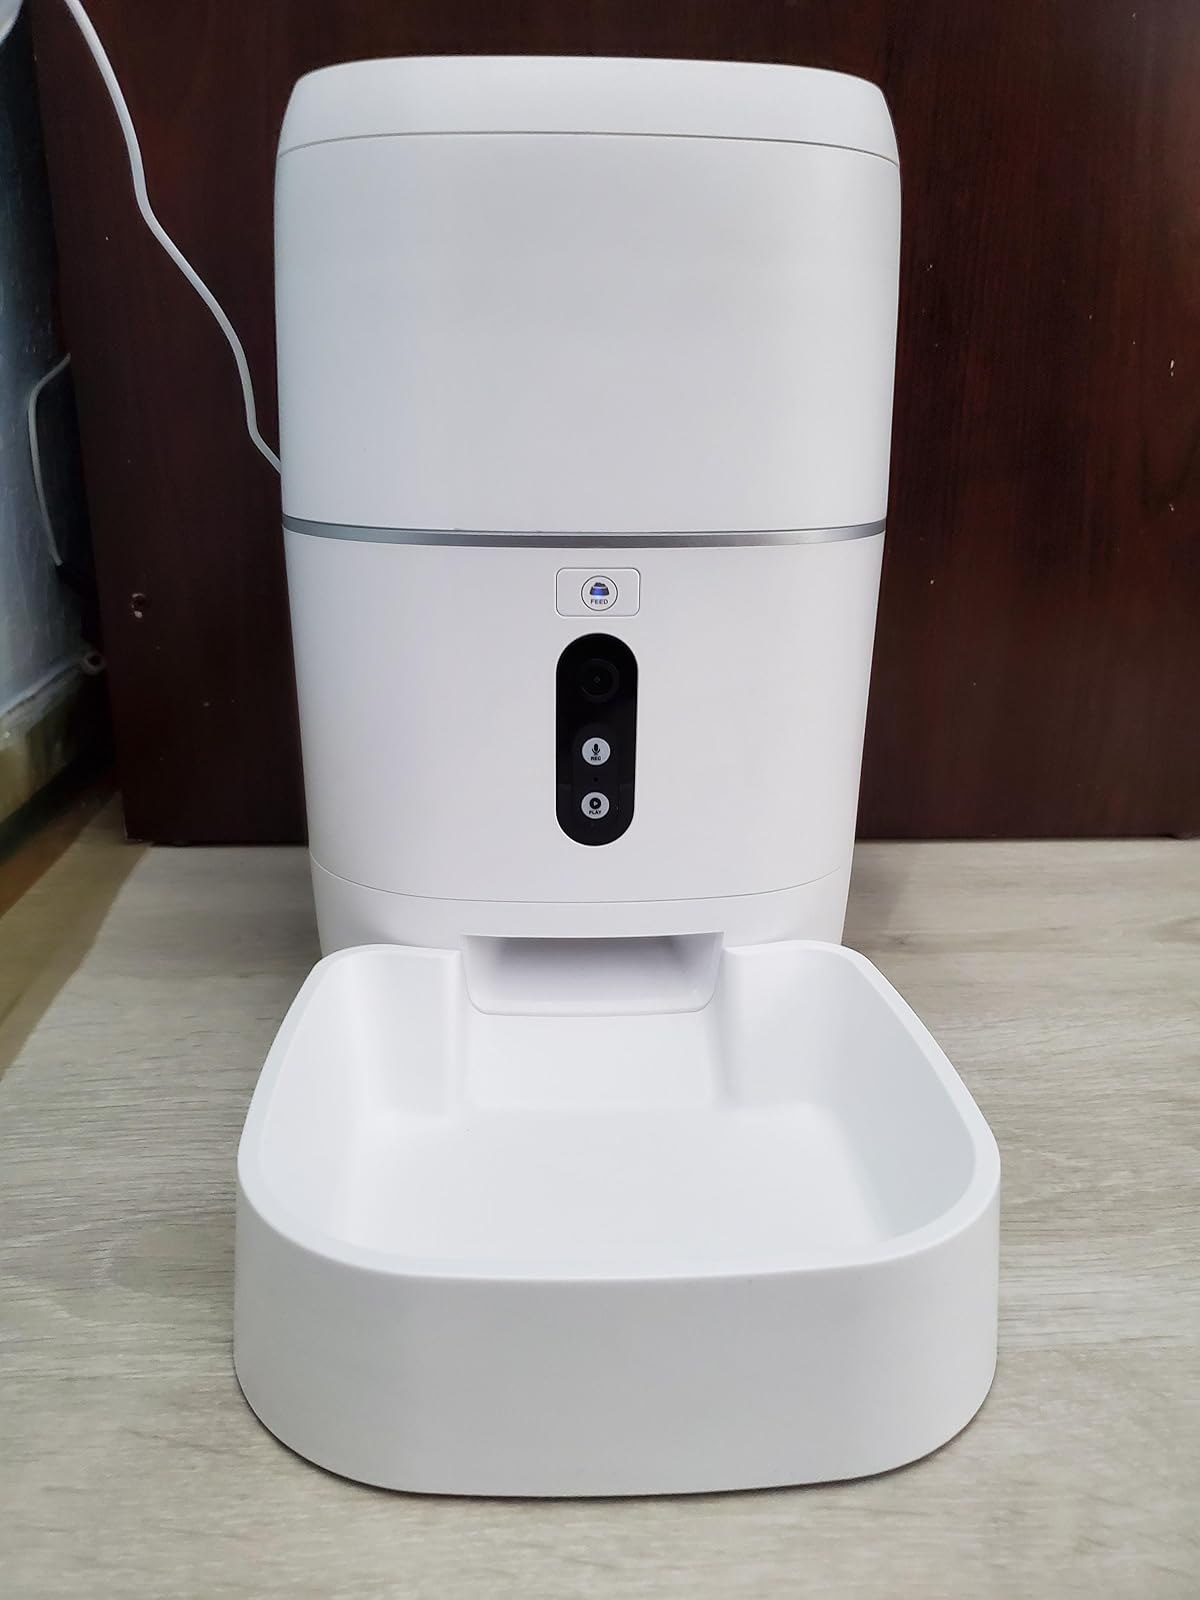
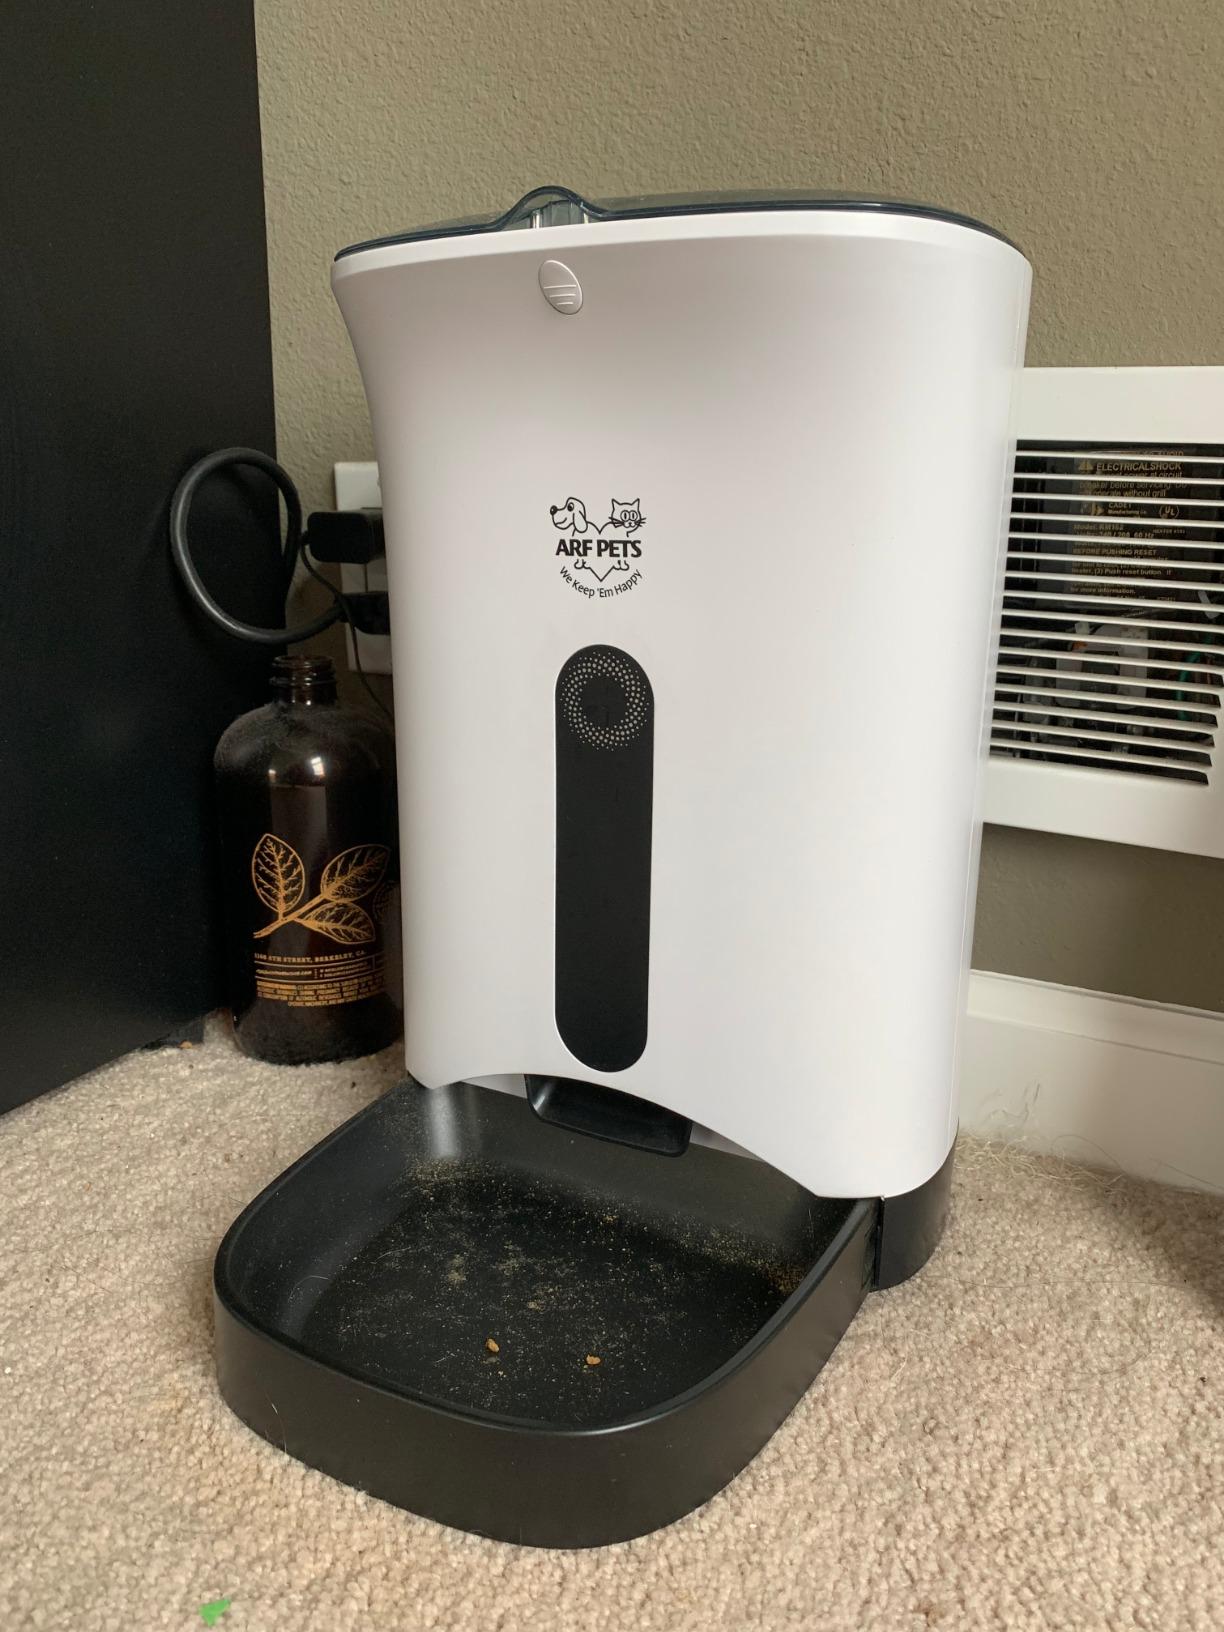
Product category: items_feeder
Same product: no